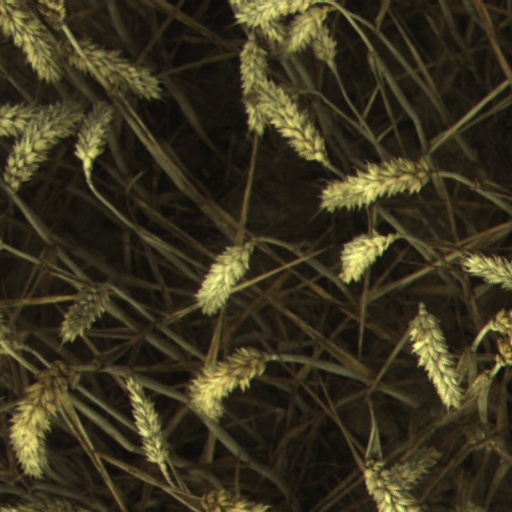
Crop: wheat